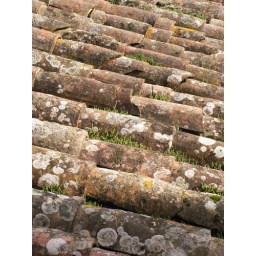
I loved the moss and grass growing in this roof (which is in need of some repair)